Describe the emotion expressed in this image:  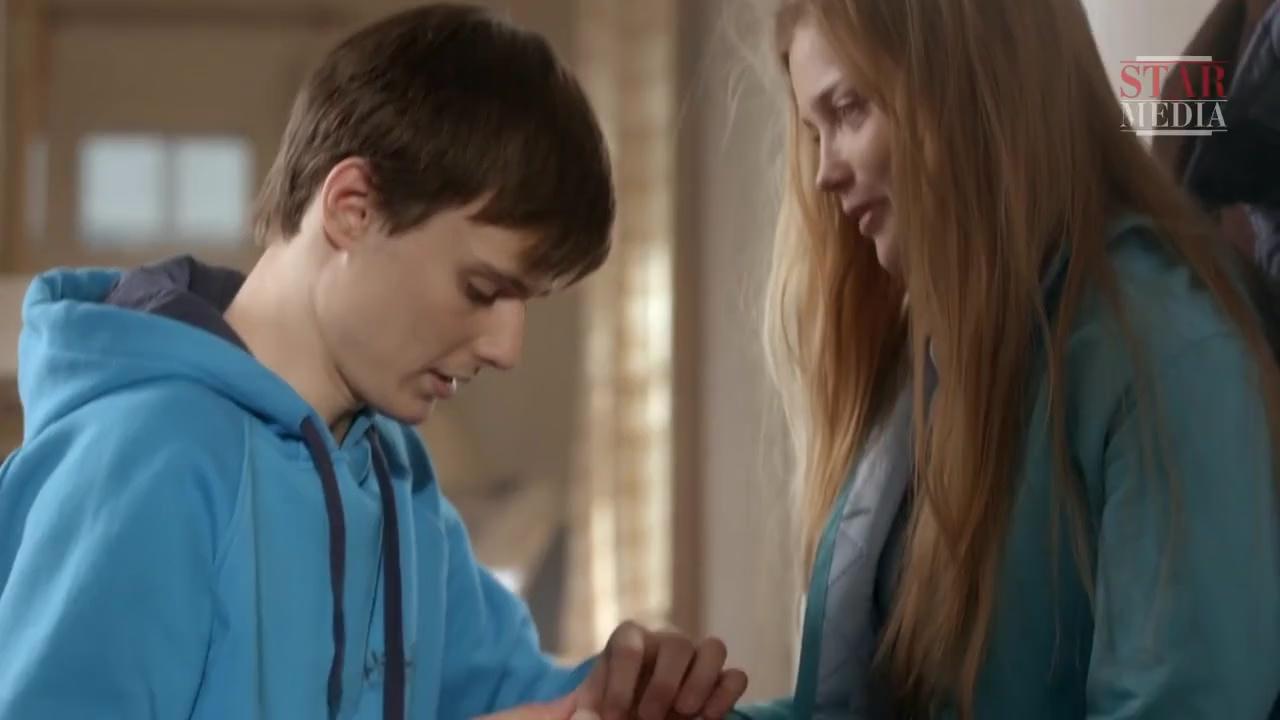
This person displays Fear, valence and arousal with high intensity.